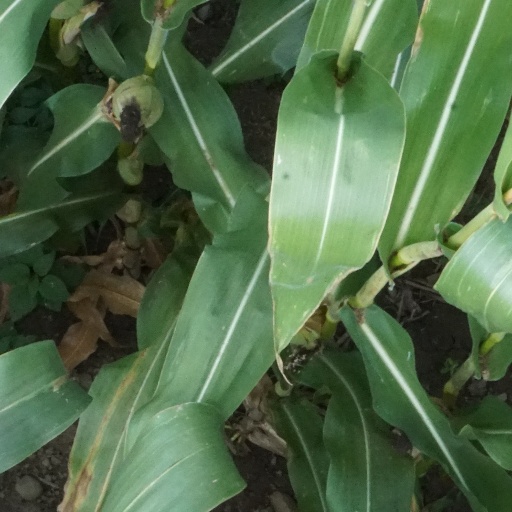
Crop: maize; corn